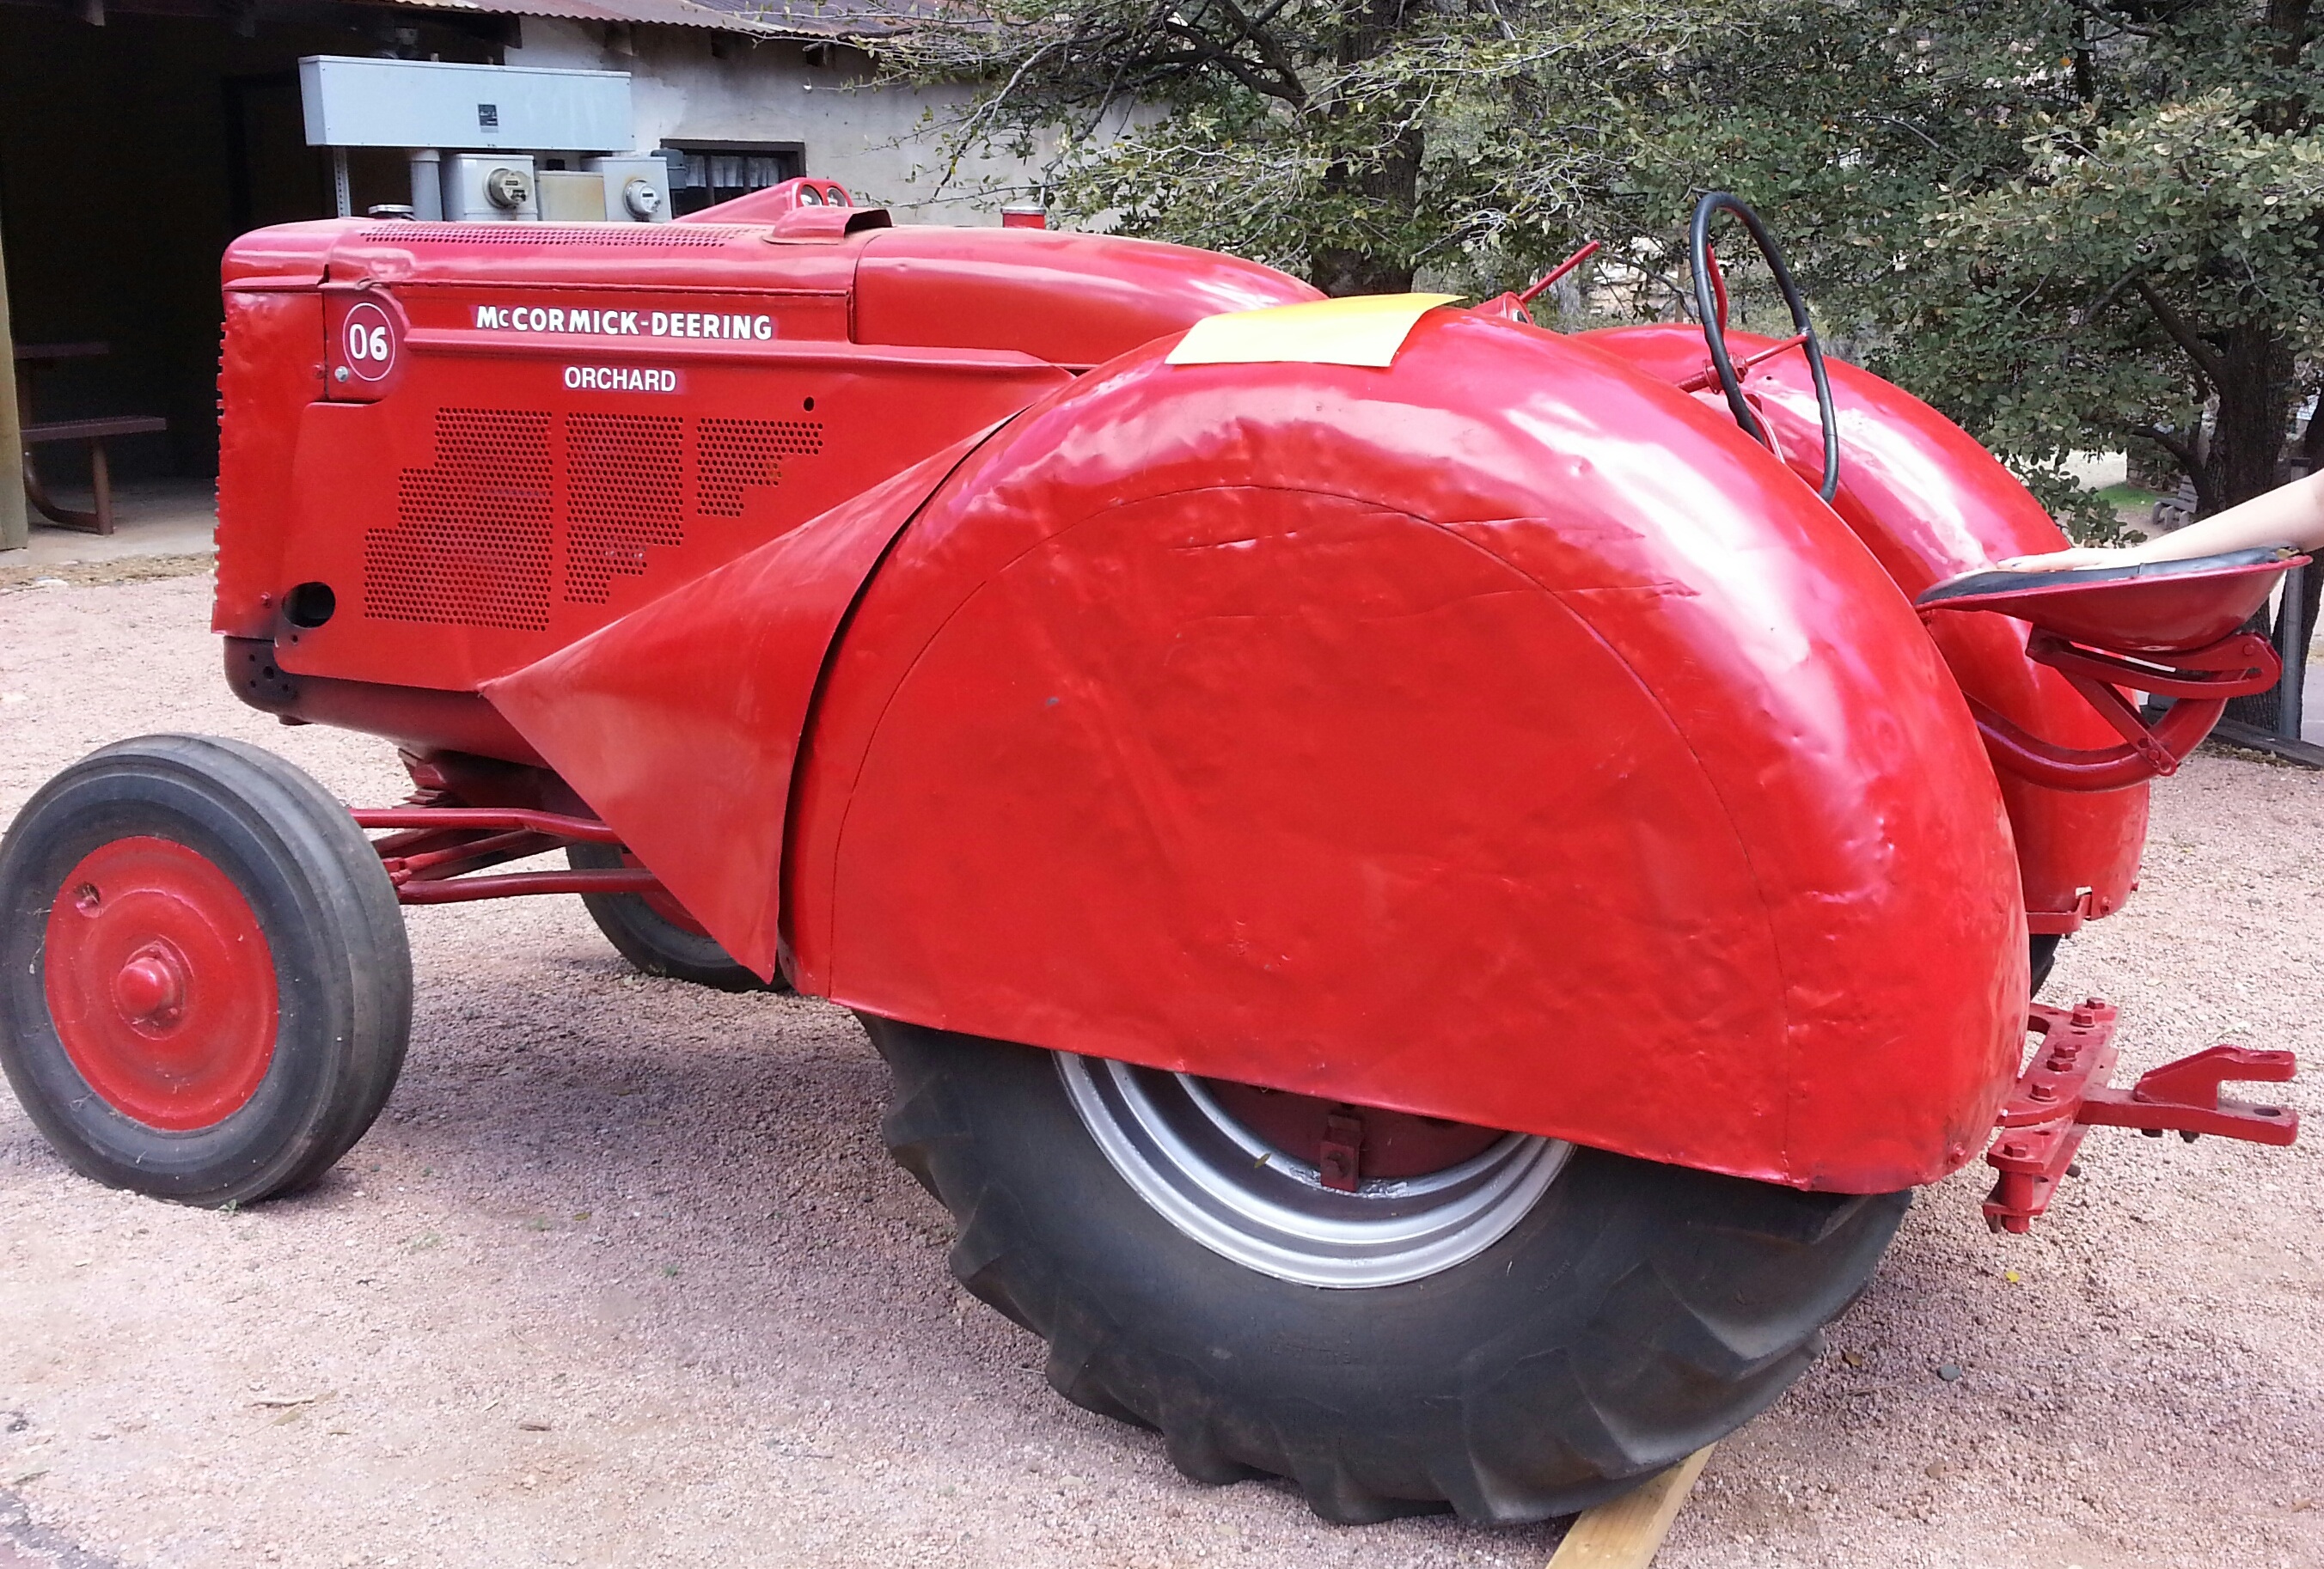
tractor, farm, vintage, wheel, rural, food, red, farming, harvest, vehicle, market, agriculture, organic, agricultural machinery, land vehicle